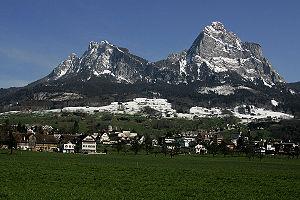
Les Mythen sont une montagne des préalpes suisses qui se compose de deux pyramides : le Grand Mythen, 1 898 m d'altitude, et le petit Mythen, 1 811 m, ainsi que son sommet secondaire, le Hagenspitz 1 761 m.